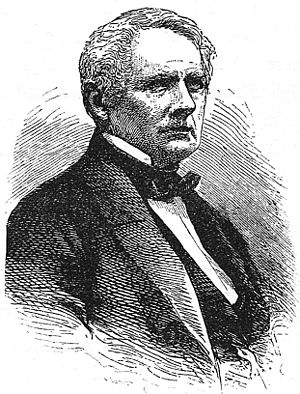
Christian Flor
Christian Flor (1792-1875) var en dansk præst, politiker og højskolemand.
Christian Flor var en dansk præst, politiker og højskolemand, bror til Lars Flor.